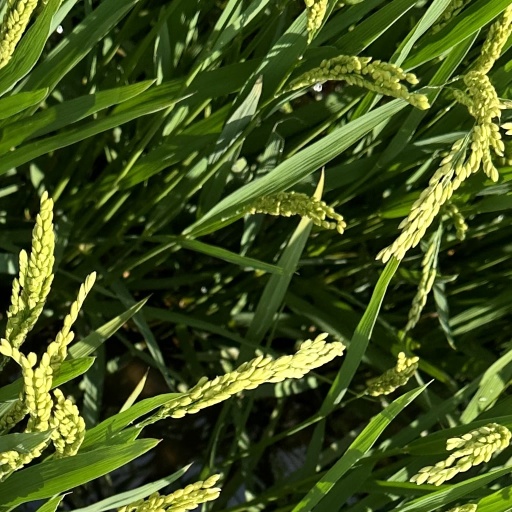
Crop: rice